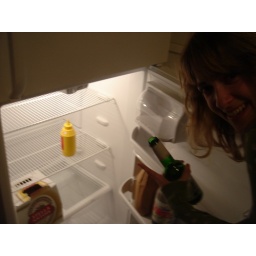
yum MUSTARD! btw, thats a forty in the brown paper bag.